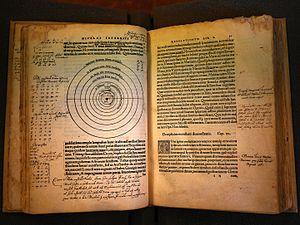
Nicolas Copernic, Nicolai Copernici Torinensis De revolutionibus orbium coelestium, libri IV, Nuremberg, Iohannes Petreius, 1543 (R. 69C, Université de Liège) This is a file created at the museum: Library of Université de Liège
Noel Mark Swerdlow est professeur émérite d'histoire, d'astronomie et d'astrophysique à l'université de Chicago. Il est actuellement professeur invité au California Institute of Technology.
Le prix Pfizer est une distinction décernée chaque année par l’History of Science Society. Fondé en 1958 et décerné pour la première fois en 1959, le prix récompense « un livre exceptionnel sur l'histoire des sciences » paru dans les trois années précédentes en anglais.